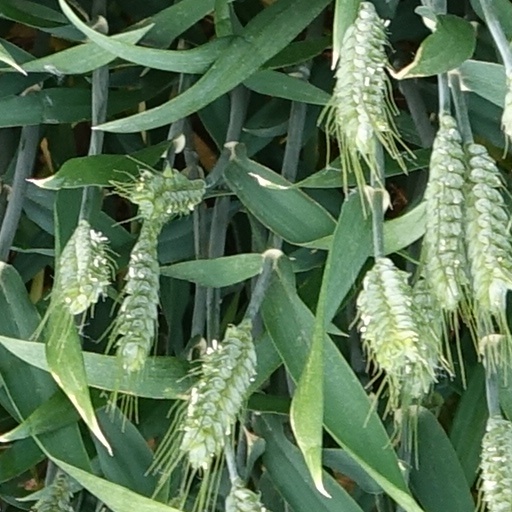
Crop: wheat